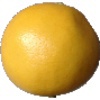
Label: Grapefruit White 1